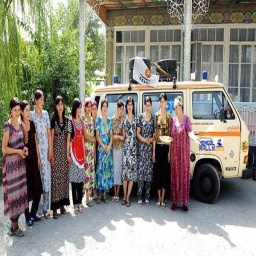
Label: ambulance